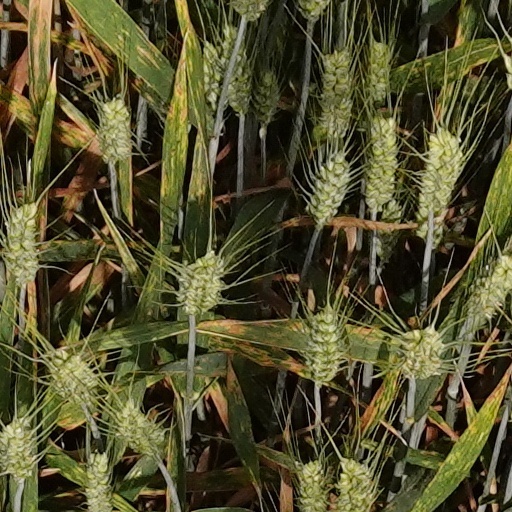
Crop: wheat